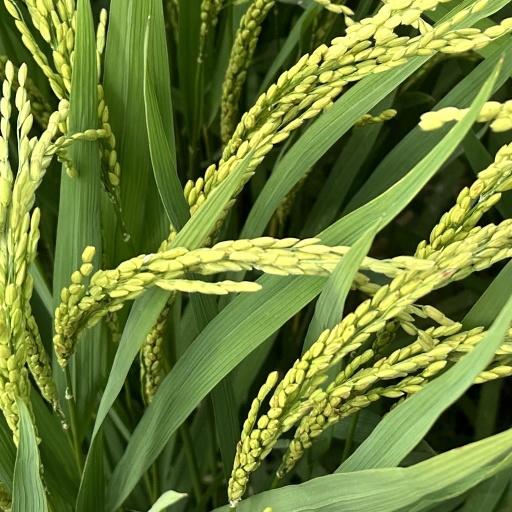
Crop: rice